Mac McMeekan

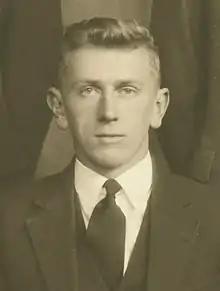
McMeekin while president of the Massey Agricultural College Students' Association in 1930–1931

Campbell Percy "Mac" McMeekan (29 July 1908 – 2 July 1972) was a New Zealand university professor, agricultural scientist and administrator.